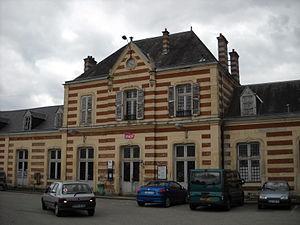
La gare ferroviaire de Sées, Orne, France.
La liste des gares de Basse-Normandie, est une liste des gares ferroviaires, haltes ou arrêts, situées en Région Basse-Normandie.
La gare de Sées est une gare ferroviaire française de la ligne du Mans à Mézidon, située sur le territoire de la commune de Sées, dans le département de l'Orne en région Normandie.